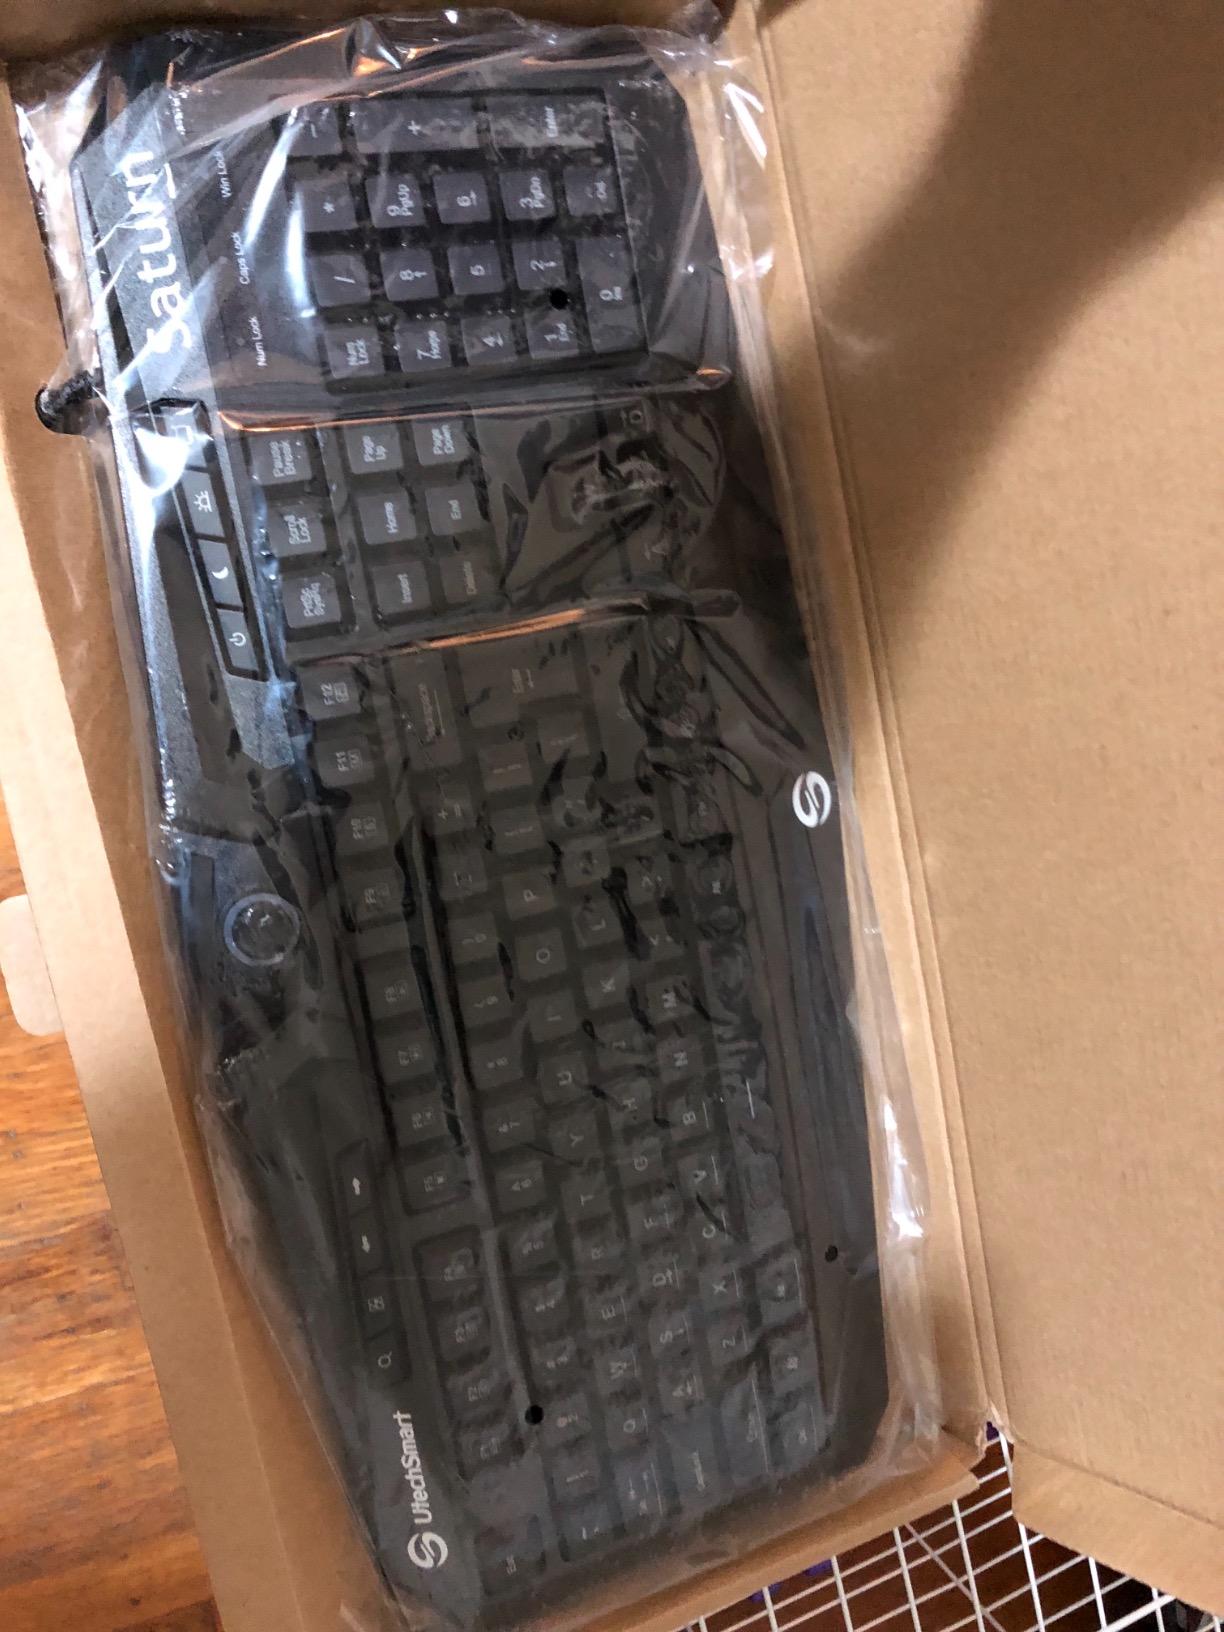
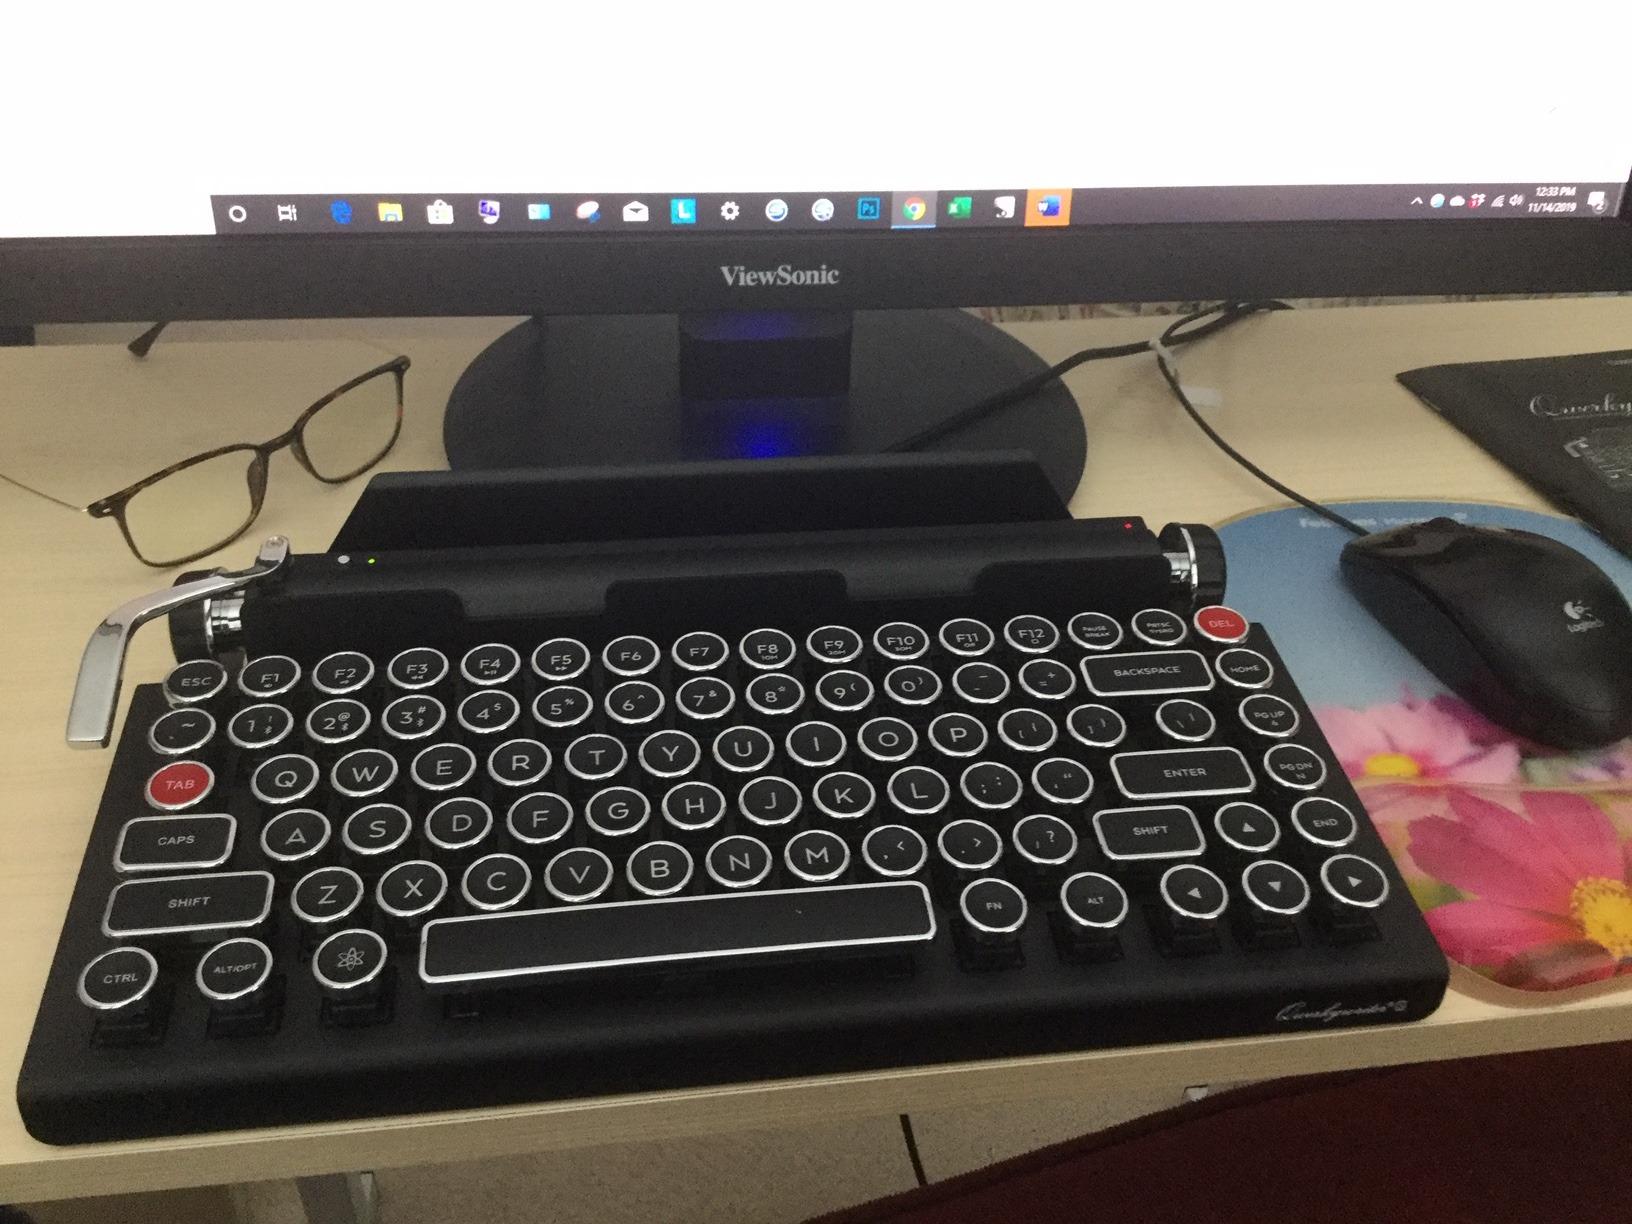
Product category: keyboard
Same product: no